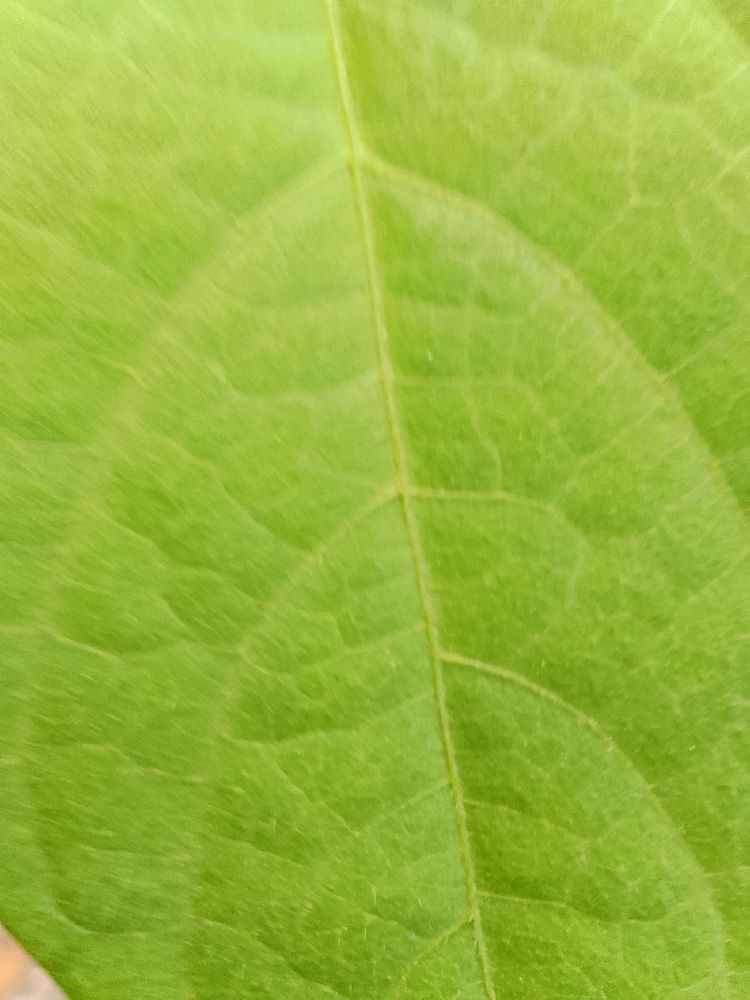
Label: healthy